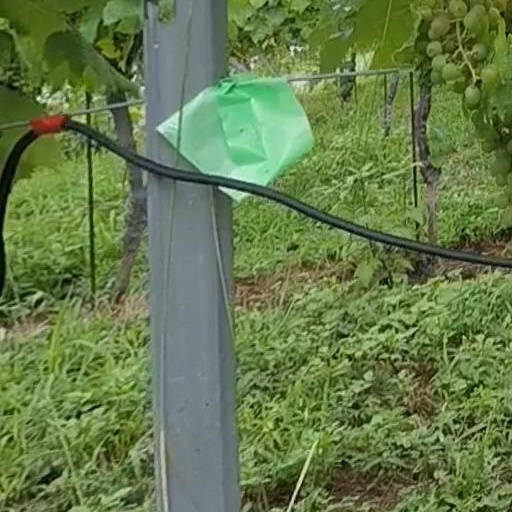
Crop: grape